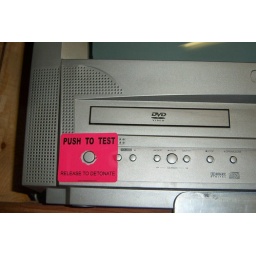
TV in steam tool car